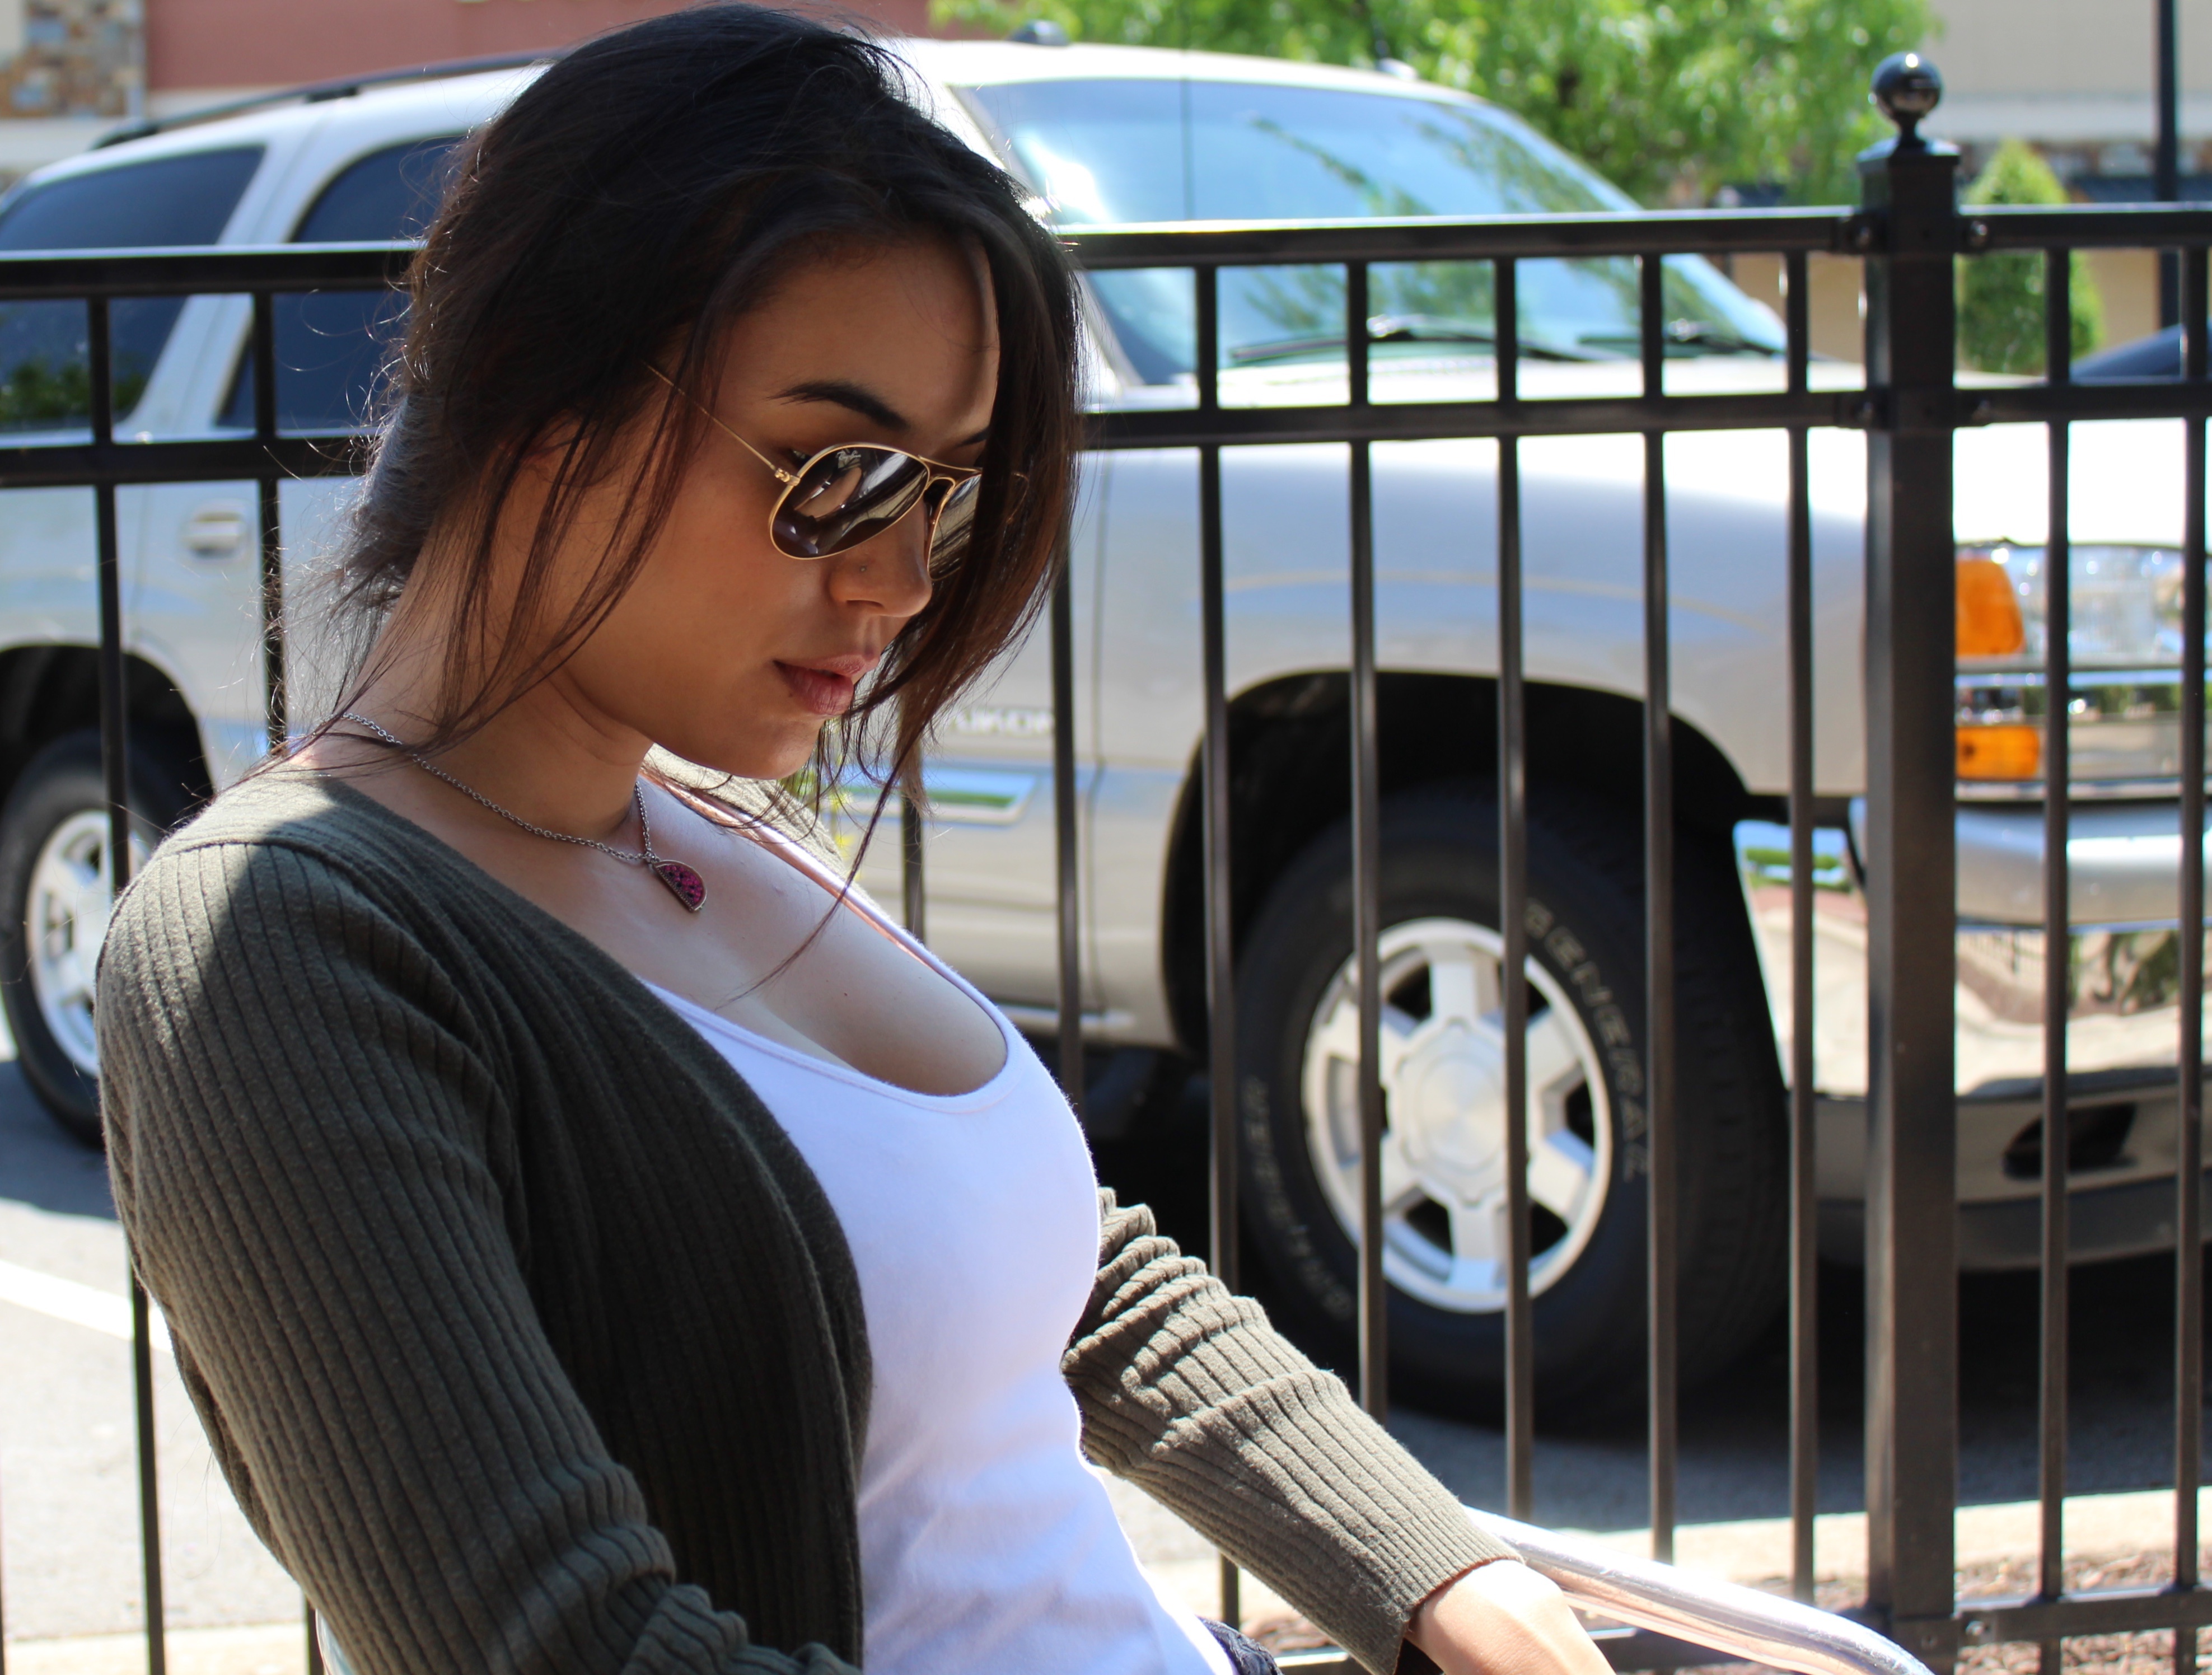
photo shoot